Nicola Philippaerts

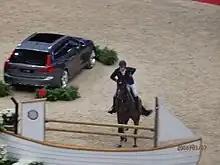
Nicola Philippaerts (2016)

Nicola Philippaerts (born 1993) is a Belgian show jumping rider. He is a native of Genk, Limburg, Belgium. He is the son of Ludo Philippaerts and twin brother of Olivier Philippaerts, both show jumping riders as well.